Kate Denin

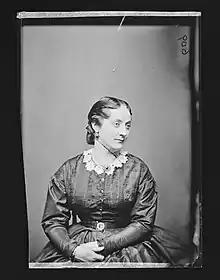
Kate Denin c.1860-1870

Kate Denin (c. 1837 Philadelphia – 5 February 1907 New York City) was an American stage actress. She played in nearly every theatre in the United States and Australia and with most of the noted American actors and actresses of her time.